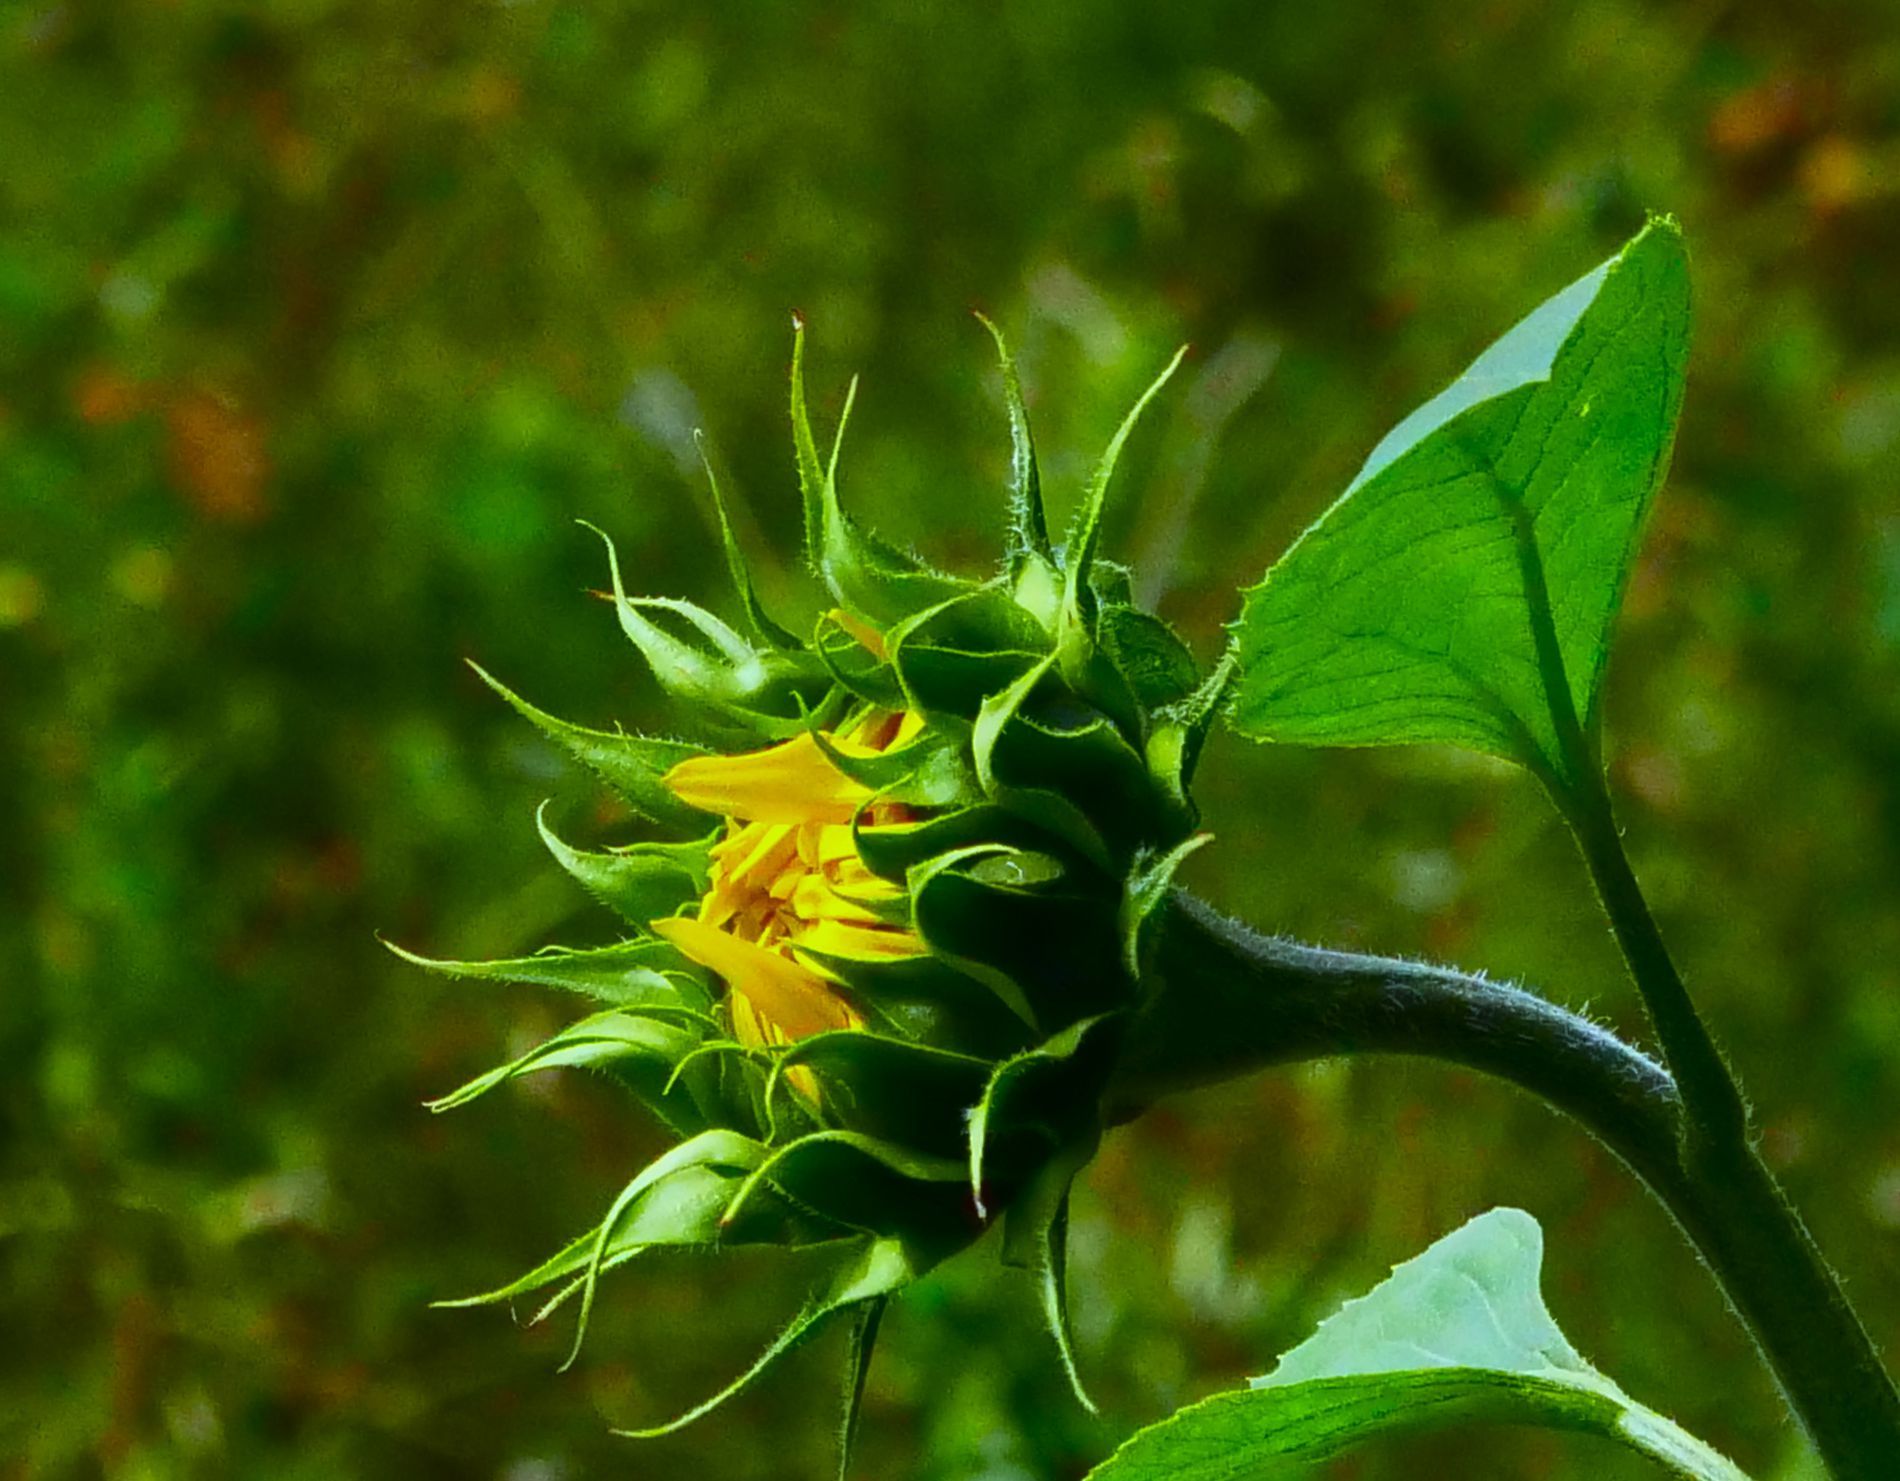
A sunflower bud
An unopened sunflower bud is visible with part of its stem and leaves. The yellow petals are at the center of the Involucral bracts; behind them is a greeny background
A close up shot during the daytime, A sunflower bud is the main focus with a blurred green natural background. The yellow balances the green in harmony. the overall mood is charming and soft.
Labels: Flower, Plant, Sunflower, Leaf, Bud, Sprout, Daisy, Petal, Acanthaceae, Dahlia, Green, Pollen, greeny Background, petals
Camera: Panasonic DC-G9
Aperture: F5.6
Exposure: 1/6400 sec
ISO: 2000
Focal length: 48.0 mm